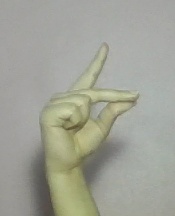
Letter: ta